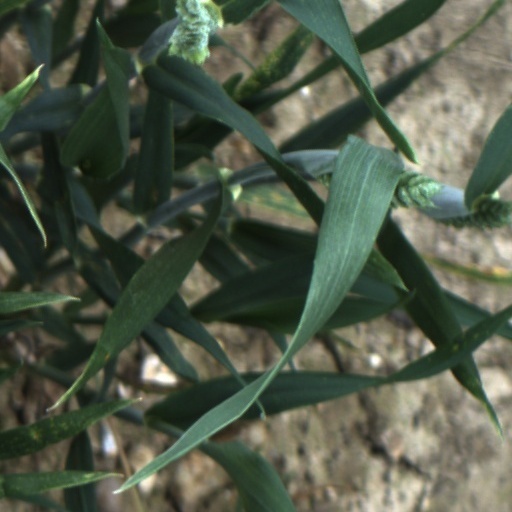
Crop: wheat